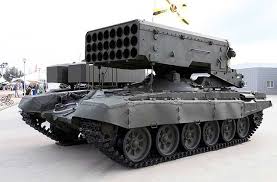
Label: Self Propelled Artillery